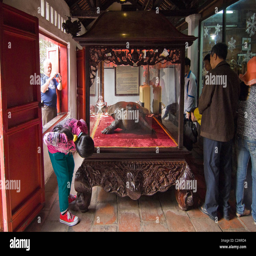
horizontal close up of a stuffed turtle on display